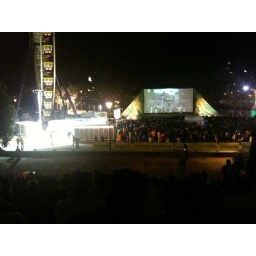
Watching the world cup under the Melbourne night sky